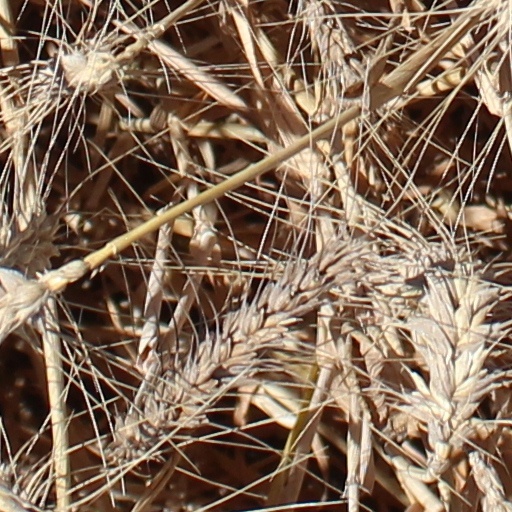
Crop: wheat